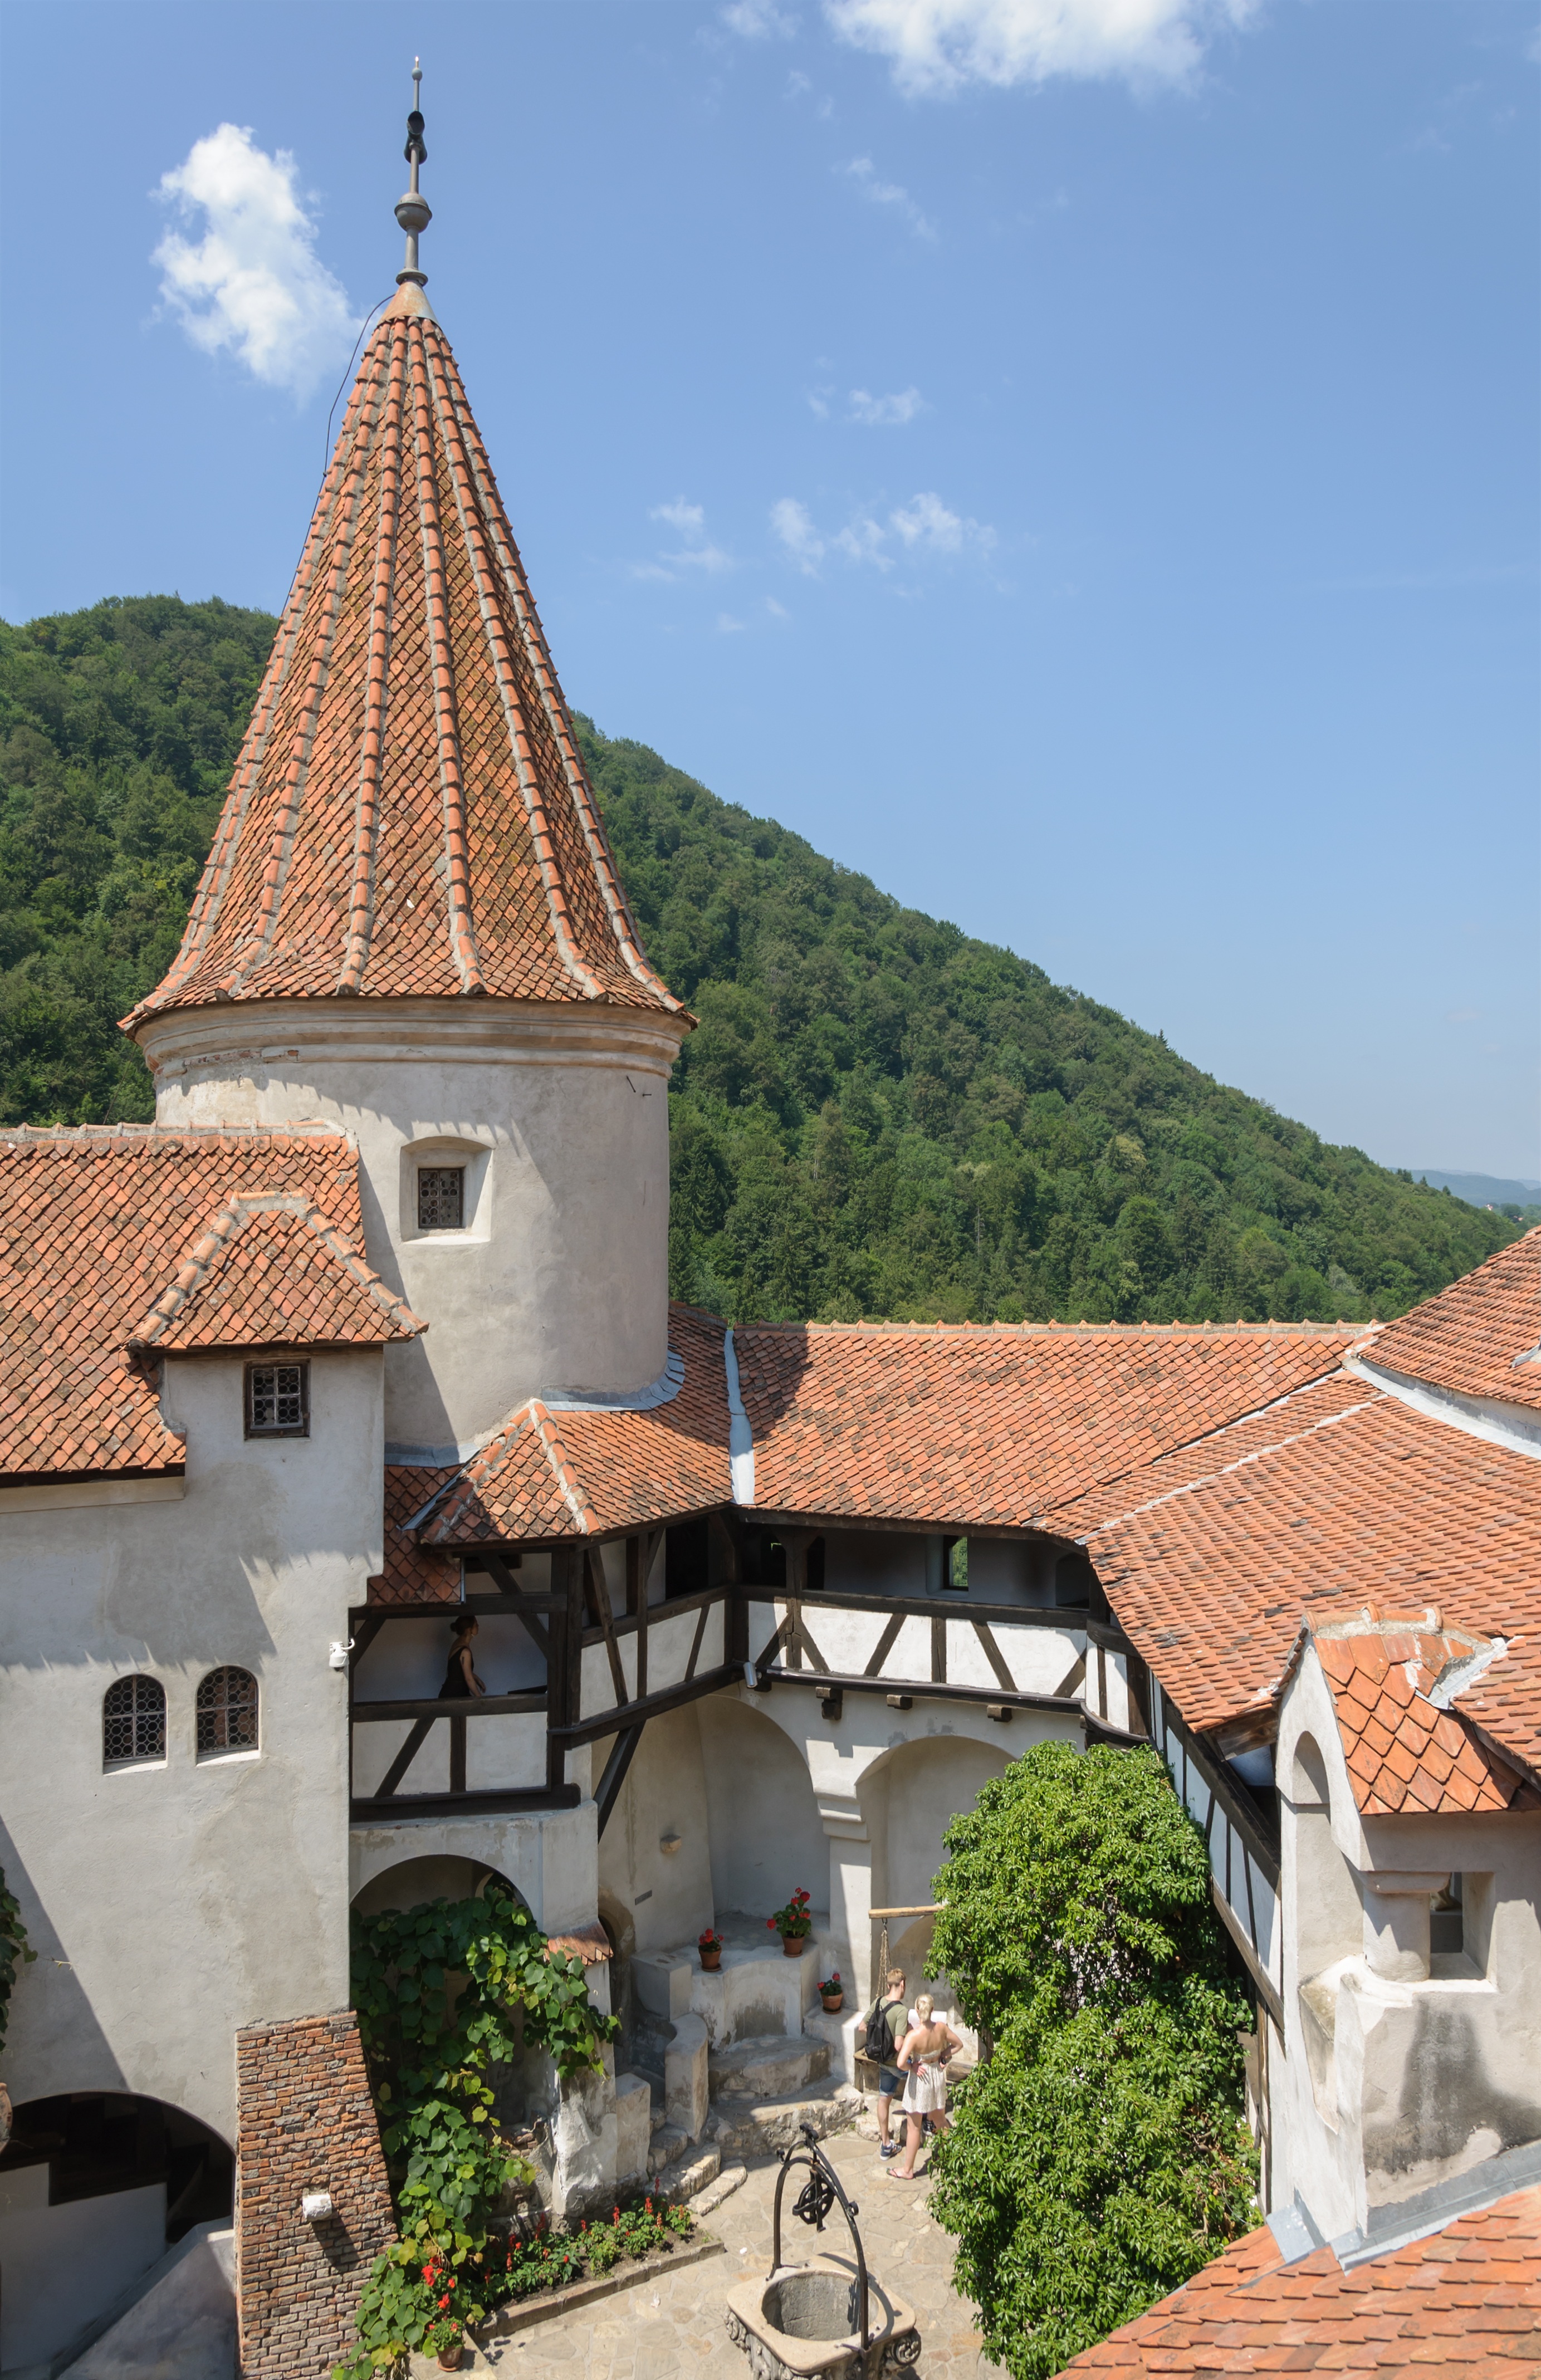
villa, house, roof, building, vacation, travel, village, tower, cottage, castle, chapel, tourism, place of worship, monastery, estate, romania, bran, rural area